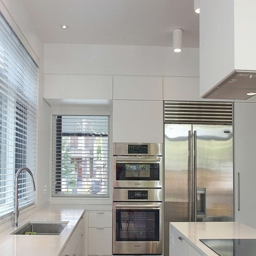
before and after -- a new addition for a home